Air Force Research Laboratory

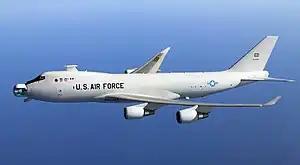
YAL-1 in flight

The Air Vehicles Directorate, located at Wright-Patterson AFB, has the mission of developing technologies that support cost-effective and survivable aerospace vehicles capable of accurate and quick delivery of a variety of future weapons or cargo anywhere. The current director is Col Michael Hatfield.